Lukas Podolski

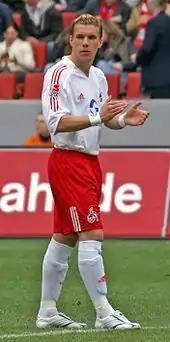
Podolski playing for Köln in 2006

Podolski began playing football at the age of six in the youth team of FC 07 Bergheim, where he played until he joined 1. FC Köln at the age of ten. It was there that Podolski's talents were first noticed. In 2003, at the age of 18, Podolski was still part of the club's youth side. At this time the club found itself in dire straits battling to avoid relegation from the Bundesliga. First team boss Marcel Koller, working on a shoestring budget, invited Podolski to train with the senior players and he made his top flight debut shortly afterwards on 22 November 2003. Even though Köln failed to avoid a drop to the 2nd division, Podolski had shown what he could do, scoring 10 goals in his first 19 senior appearances. This was the best tally by an 18-year-old in the history of the Bundesliga until Florian Wirtz overtook the record in 2021.